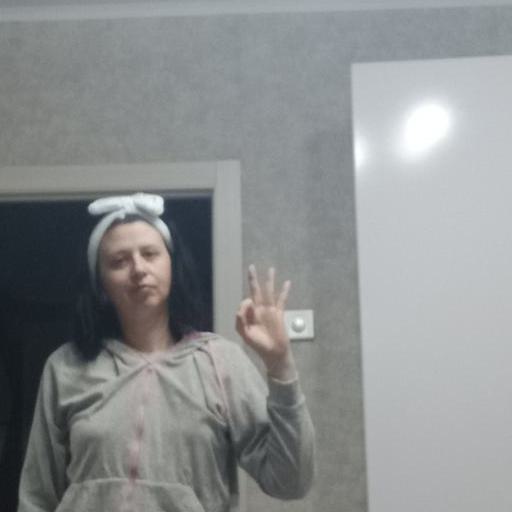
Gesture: ok